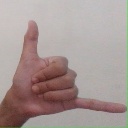
अक्षर: द